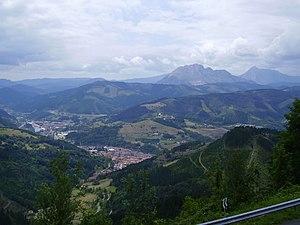
Bergara en basque est une commune du Guipuscoa du Pays basque. Elle fait partie de la comarque de la Debagoiena.